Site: brandenburg
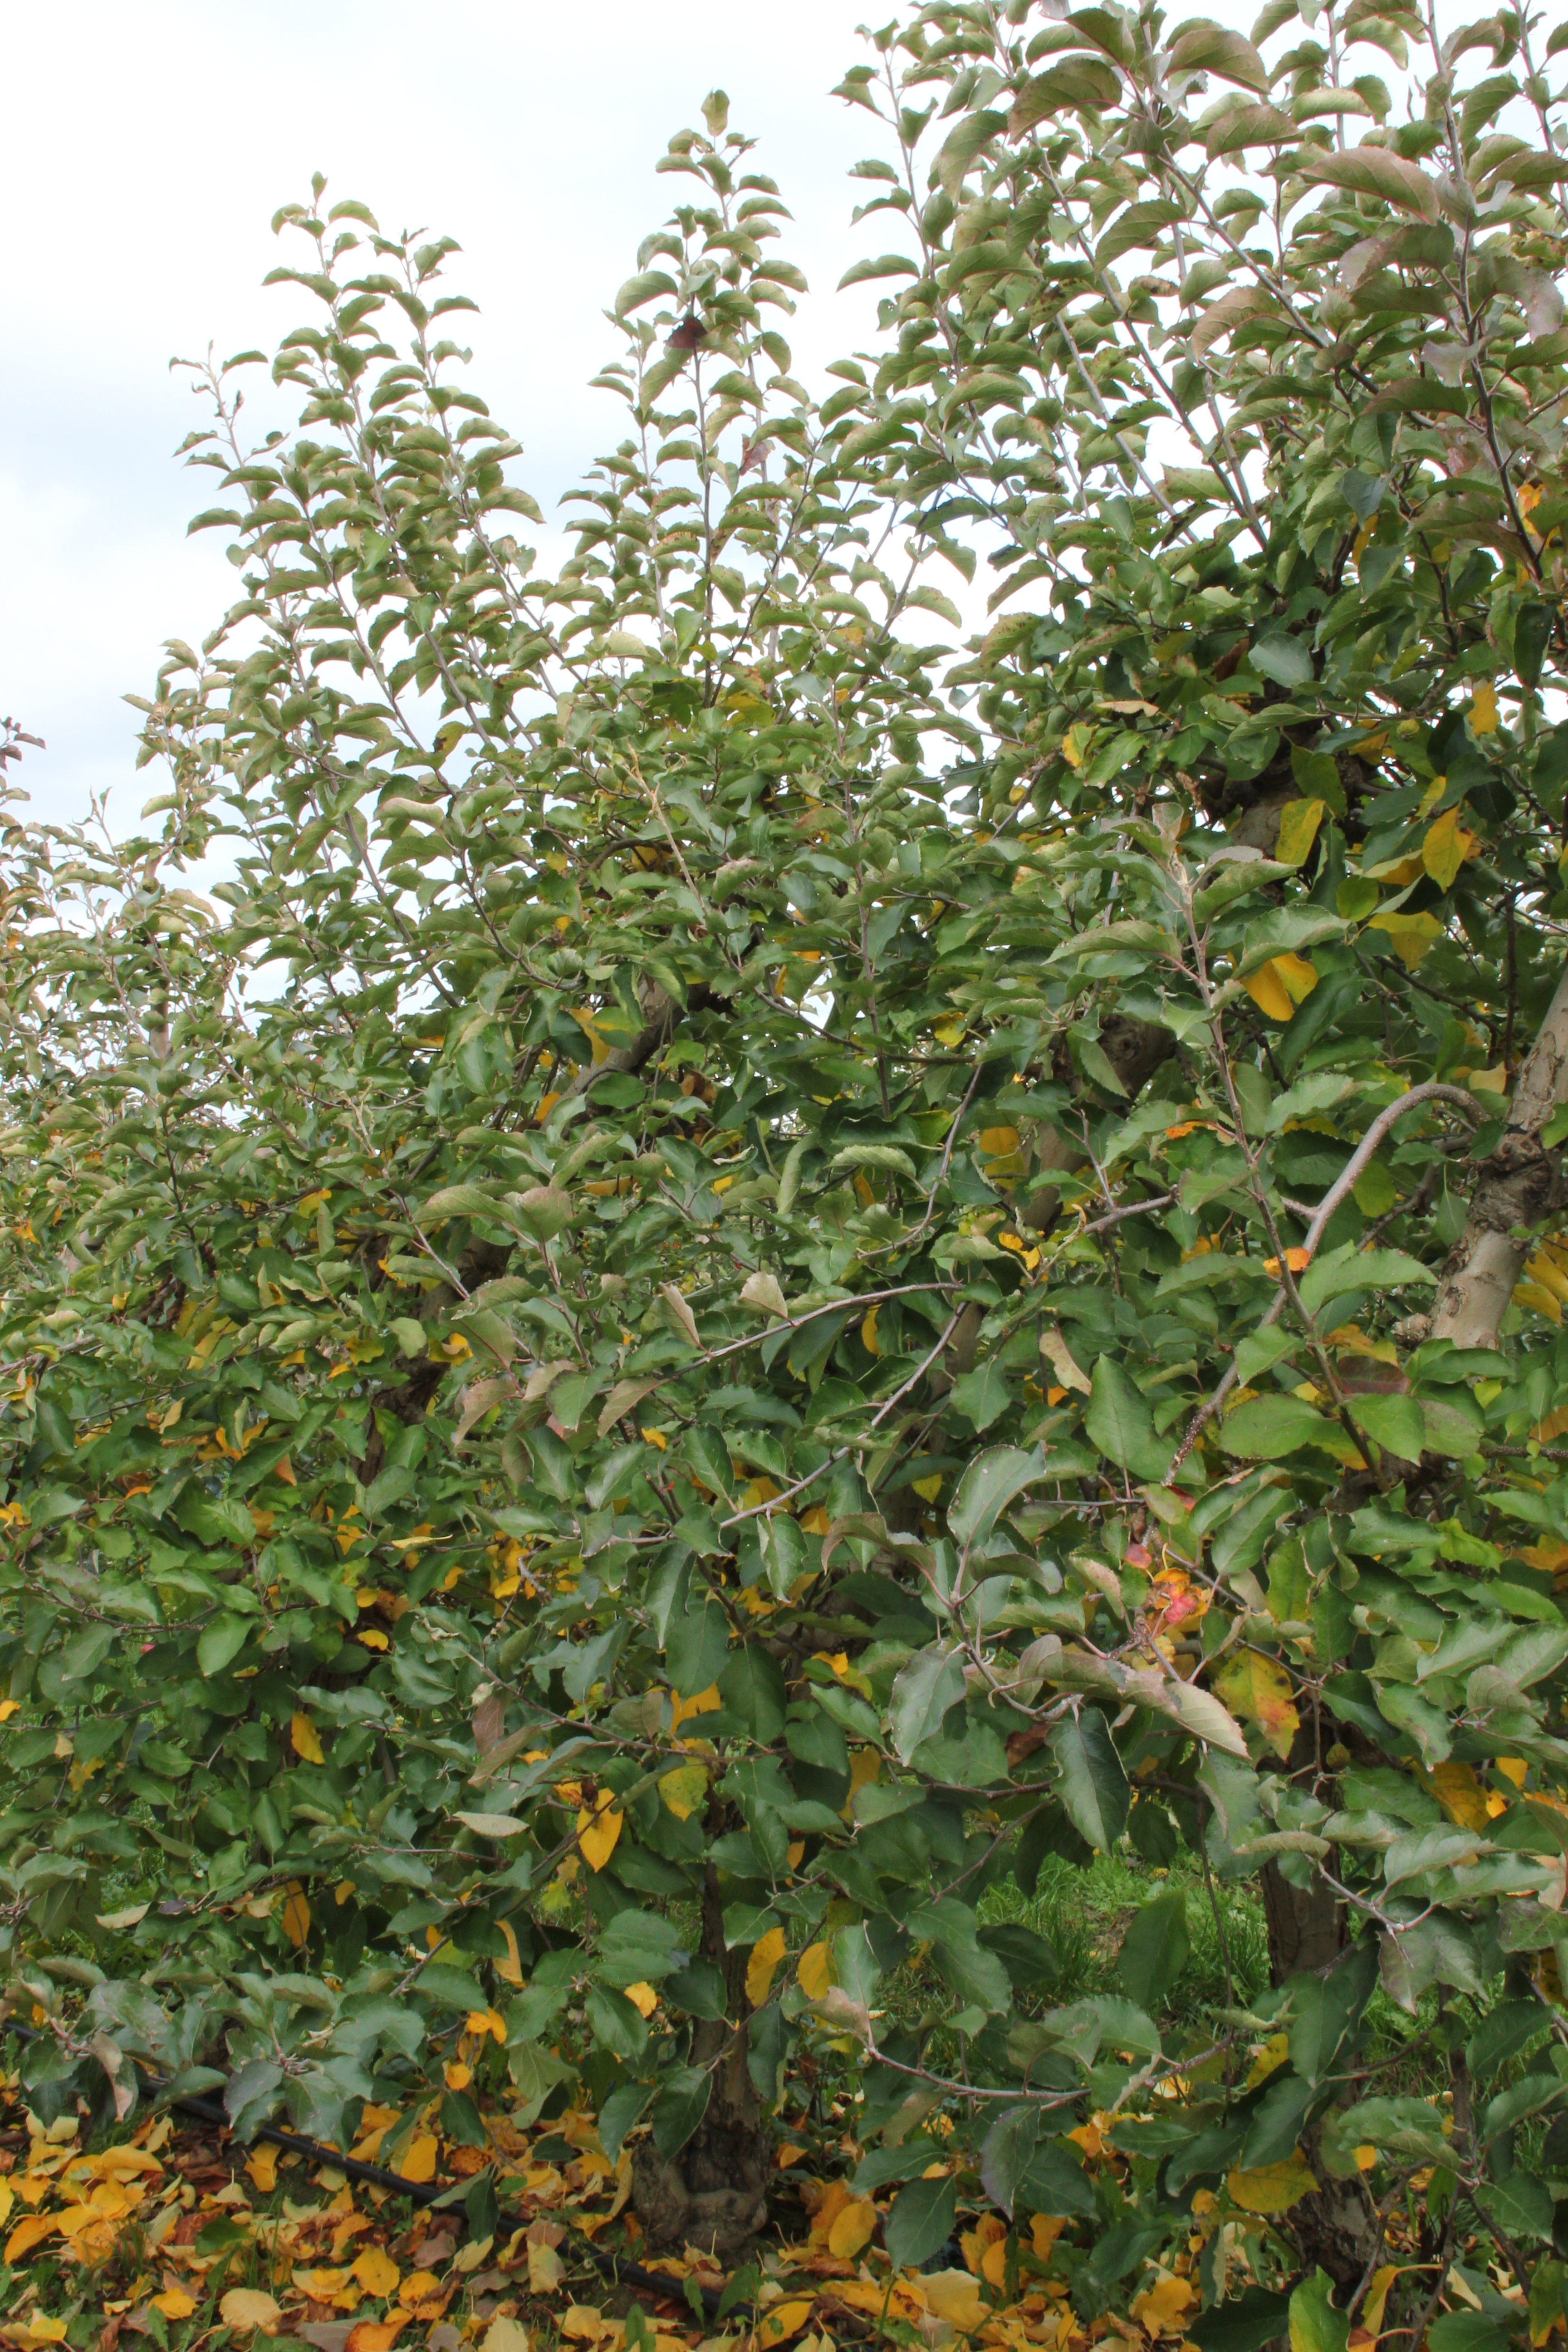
Growth stage (BBCH 91): Senescence, beginning of dormancy